Evanston, Illinois

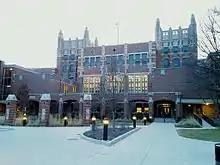
Evanston Township High School

The Evanston Public Library was established in 1873, and has a satellite branch at the Robert Crown Community Center. Heather Norborg is the Interim Library Director. The North and South Branches of the Evanston Library were closed in 2021.